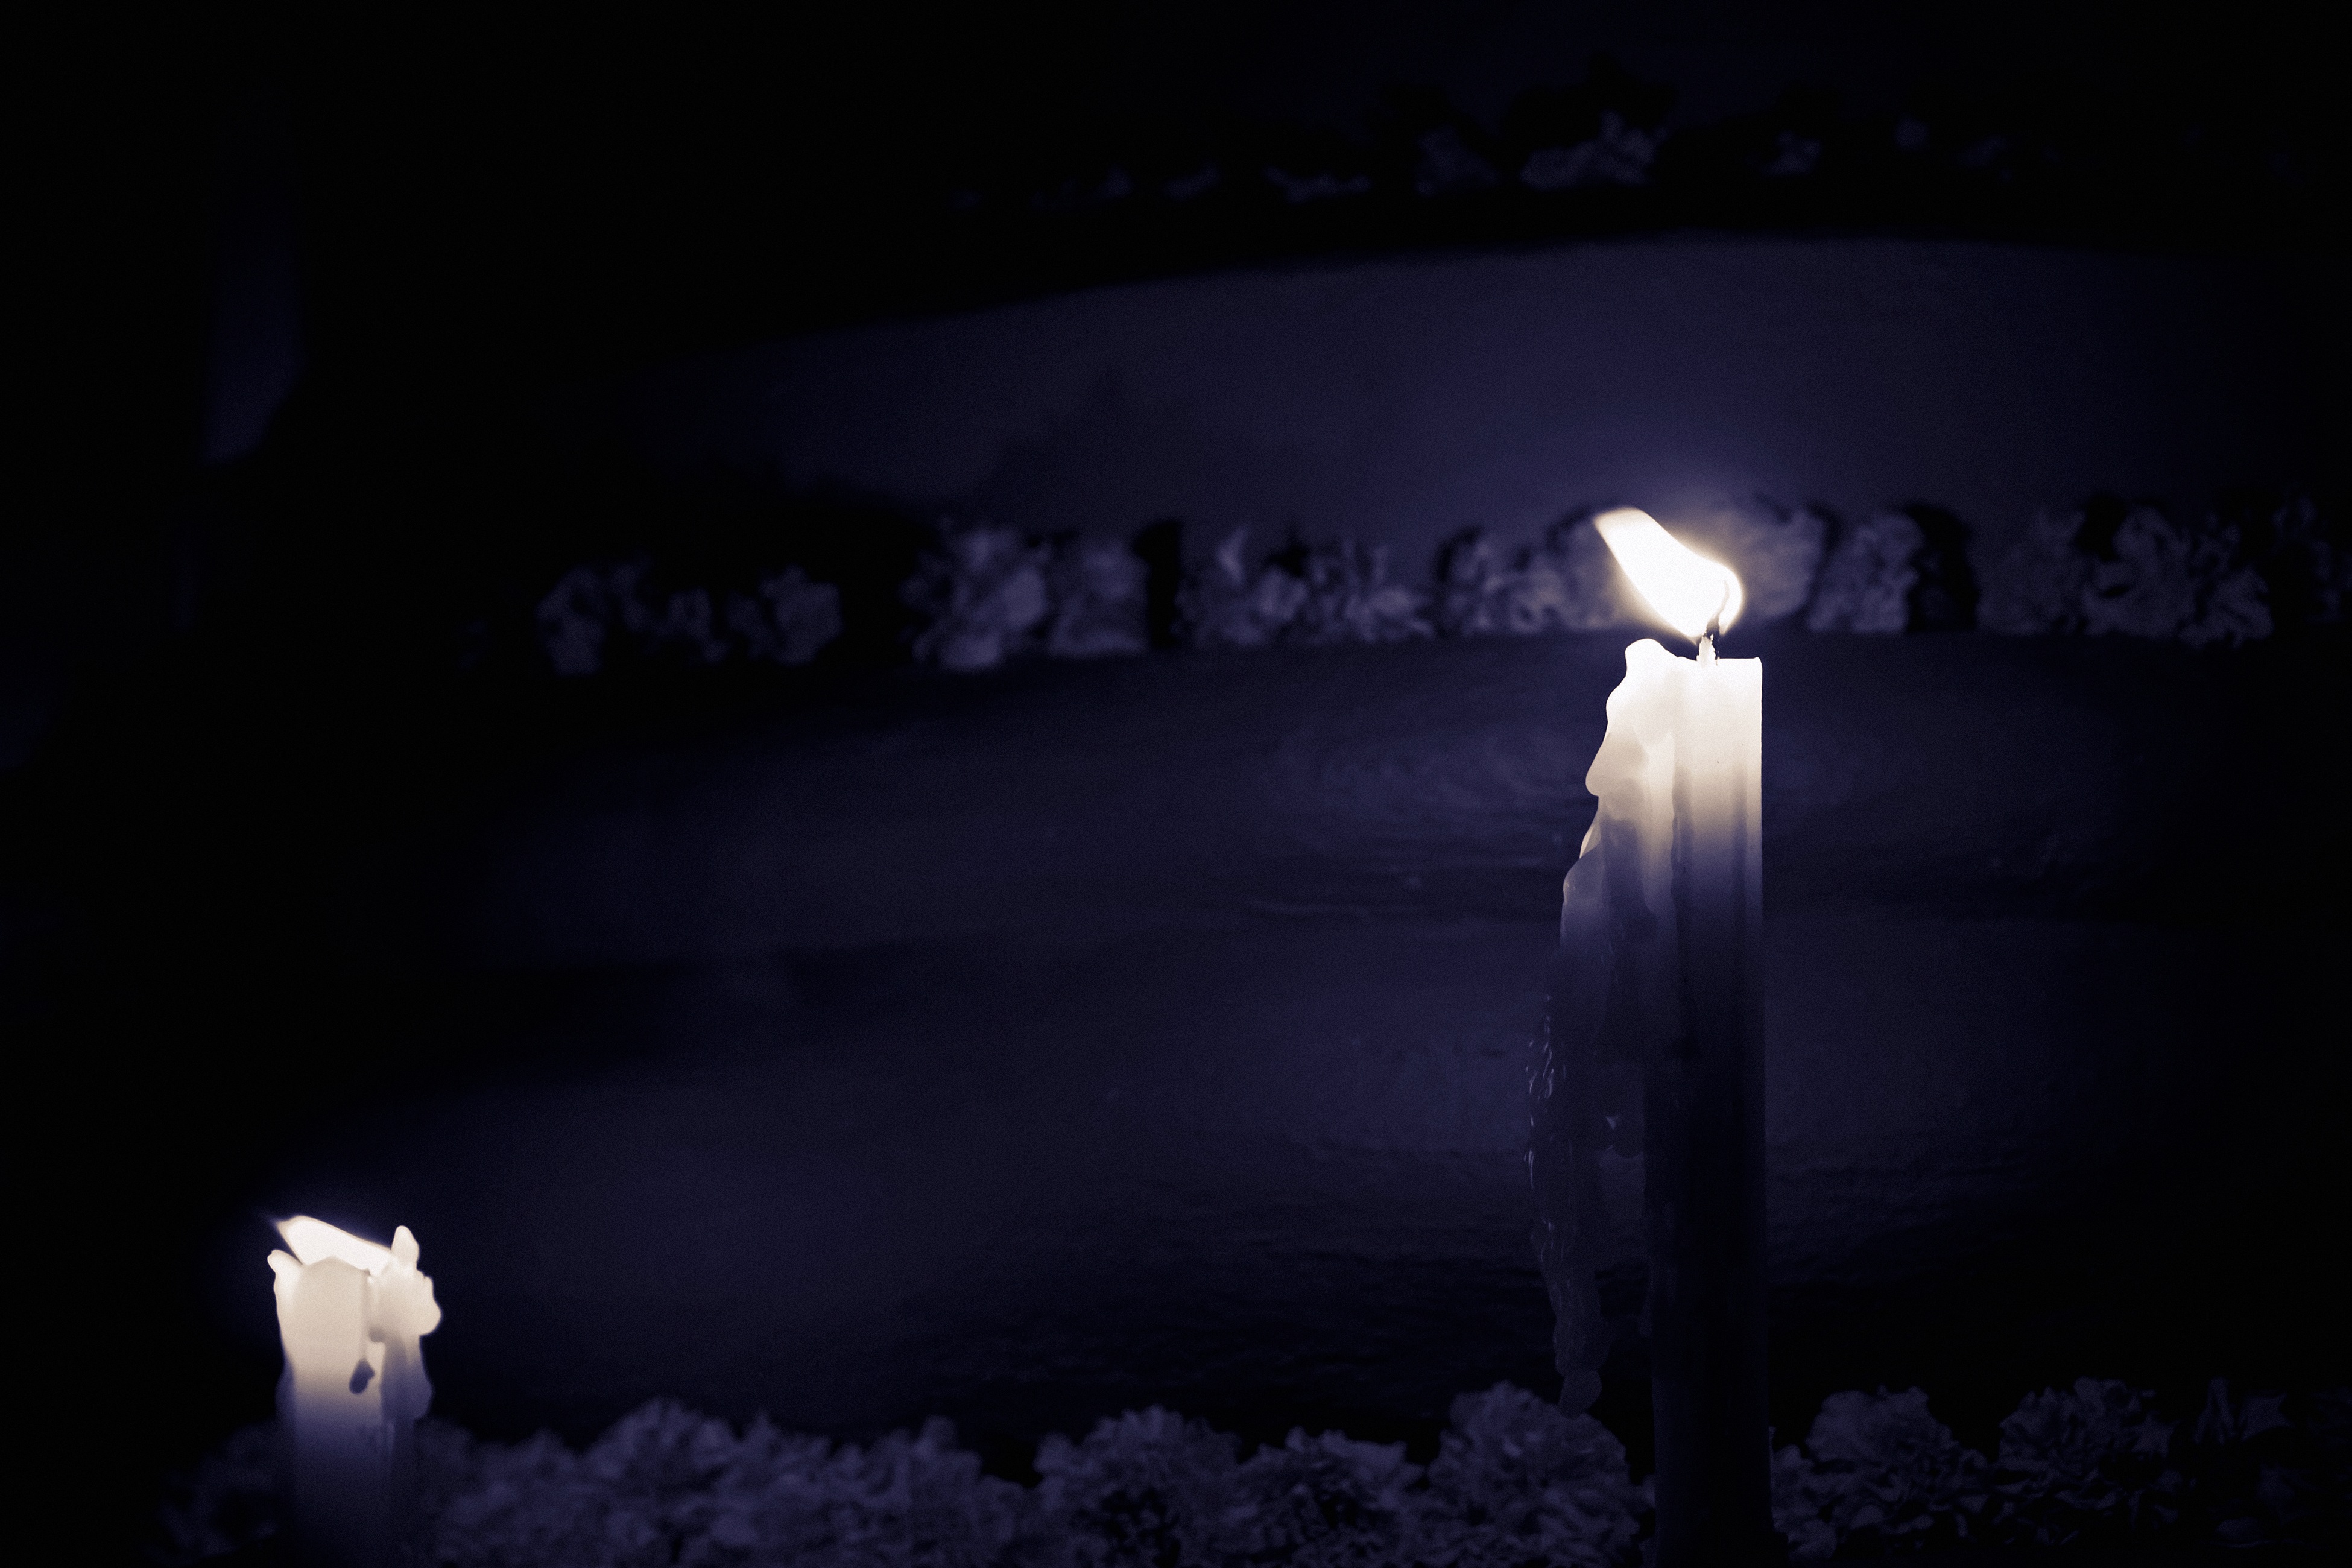
light, night, travel, peace, fire, religion, asia, darkness, lamp, candle, lighting, moonlight, spiritual, religious, meditation, temple, culture, holy, india, hindu, midnight, screenshot, hinduism